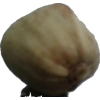
Label: pistachio